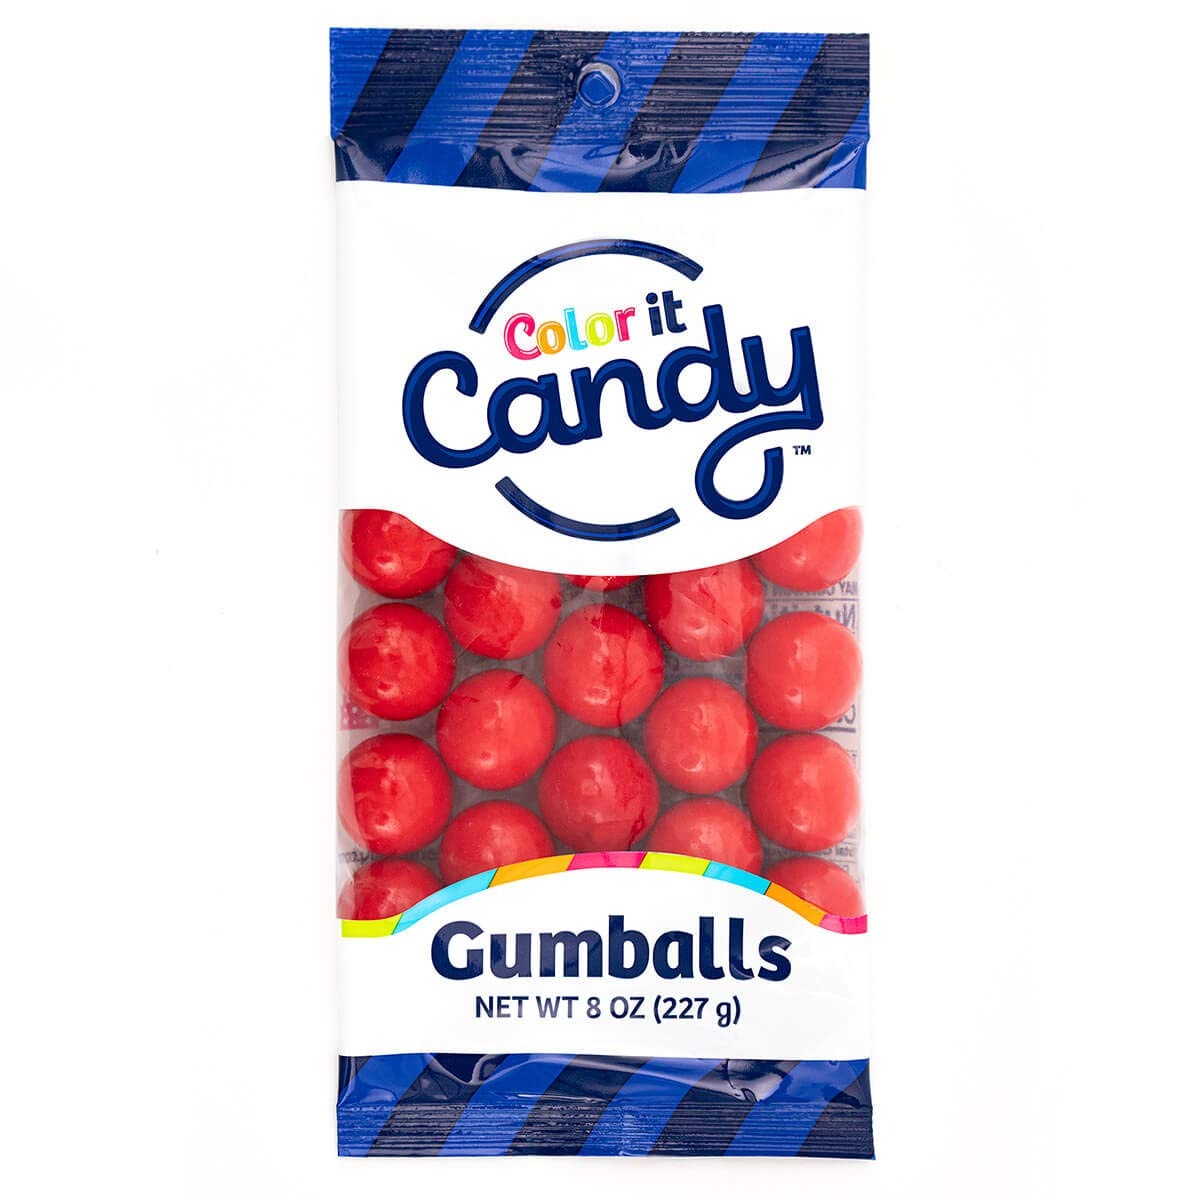
Item Name: Color It Candy Red 1 inch Gumballs 8 Ounce Peg Bag - Perfect For Table Centerpieces, Weddings, Birthdays, Candy Buffets, & Party Favors.
Bullet Point 1: DECORATIVE CANDY: Add a decorative touch to birthdays, weddings, baby showers, Christmas parties. Halloween, Valentine's Day, Thanksgiving gender reveals or anniversaries!
Bullet Point 2: CANDY BUFFETS: Give them as party favors or display these gumballs in candy dishes to create a beautiful candy buffet. See where your creativity takes you!
Bullet Point 3: COLORFUL CANDIES: Mixing possibilities are endless with Red Gumballs. Over 30 color to choose from. (Kosher)
Bullet Point 4: BAKING: Top off frosted cupcakes and cakes, or fill up table centerpieces with decorative candy. Available in Bulk Packages
Bullet Point 5: ANY OCCASION: Color it Candy is perfect for baking, decorating, crafting, candy buffets, party favors, and so much more!
Product Description: Imbue
Value: 1.0
Unit: Count

Price: 10.99